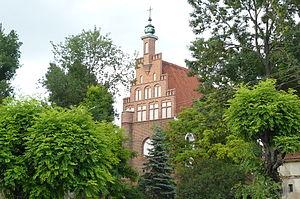
Kaźmierz est un village de Pologne, situé dans la voïvodie de Grande-Pologne. Elle est le chef-lieu de la gmina de Kaźmierz, dans le powiat de Szamotuły.